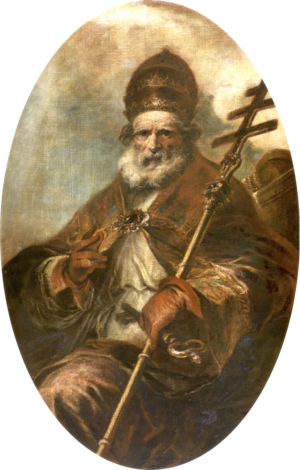
Francisco Herrera, el Mozo est un peintre et architecte baroque espagnol, né à Séville en 1622, et mort à Madrid le 25 août 1685.